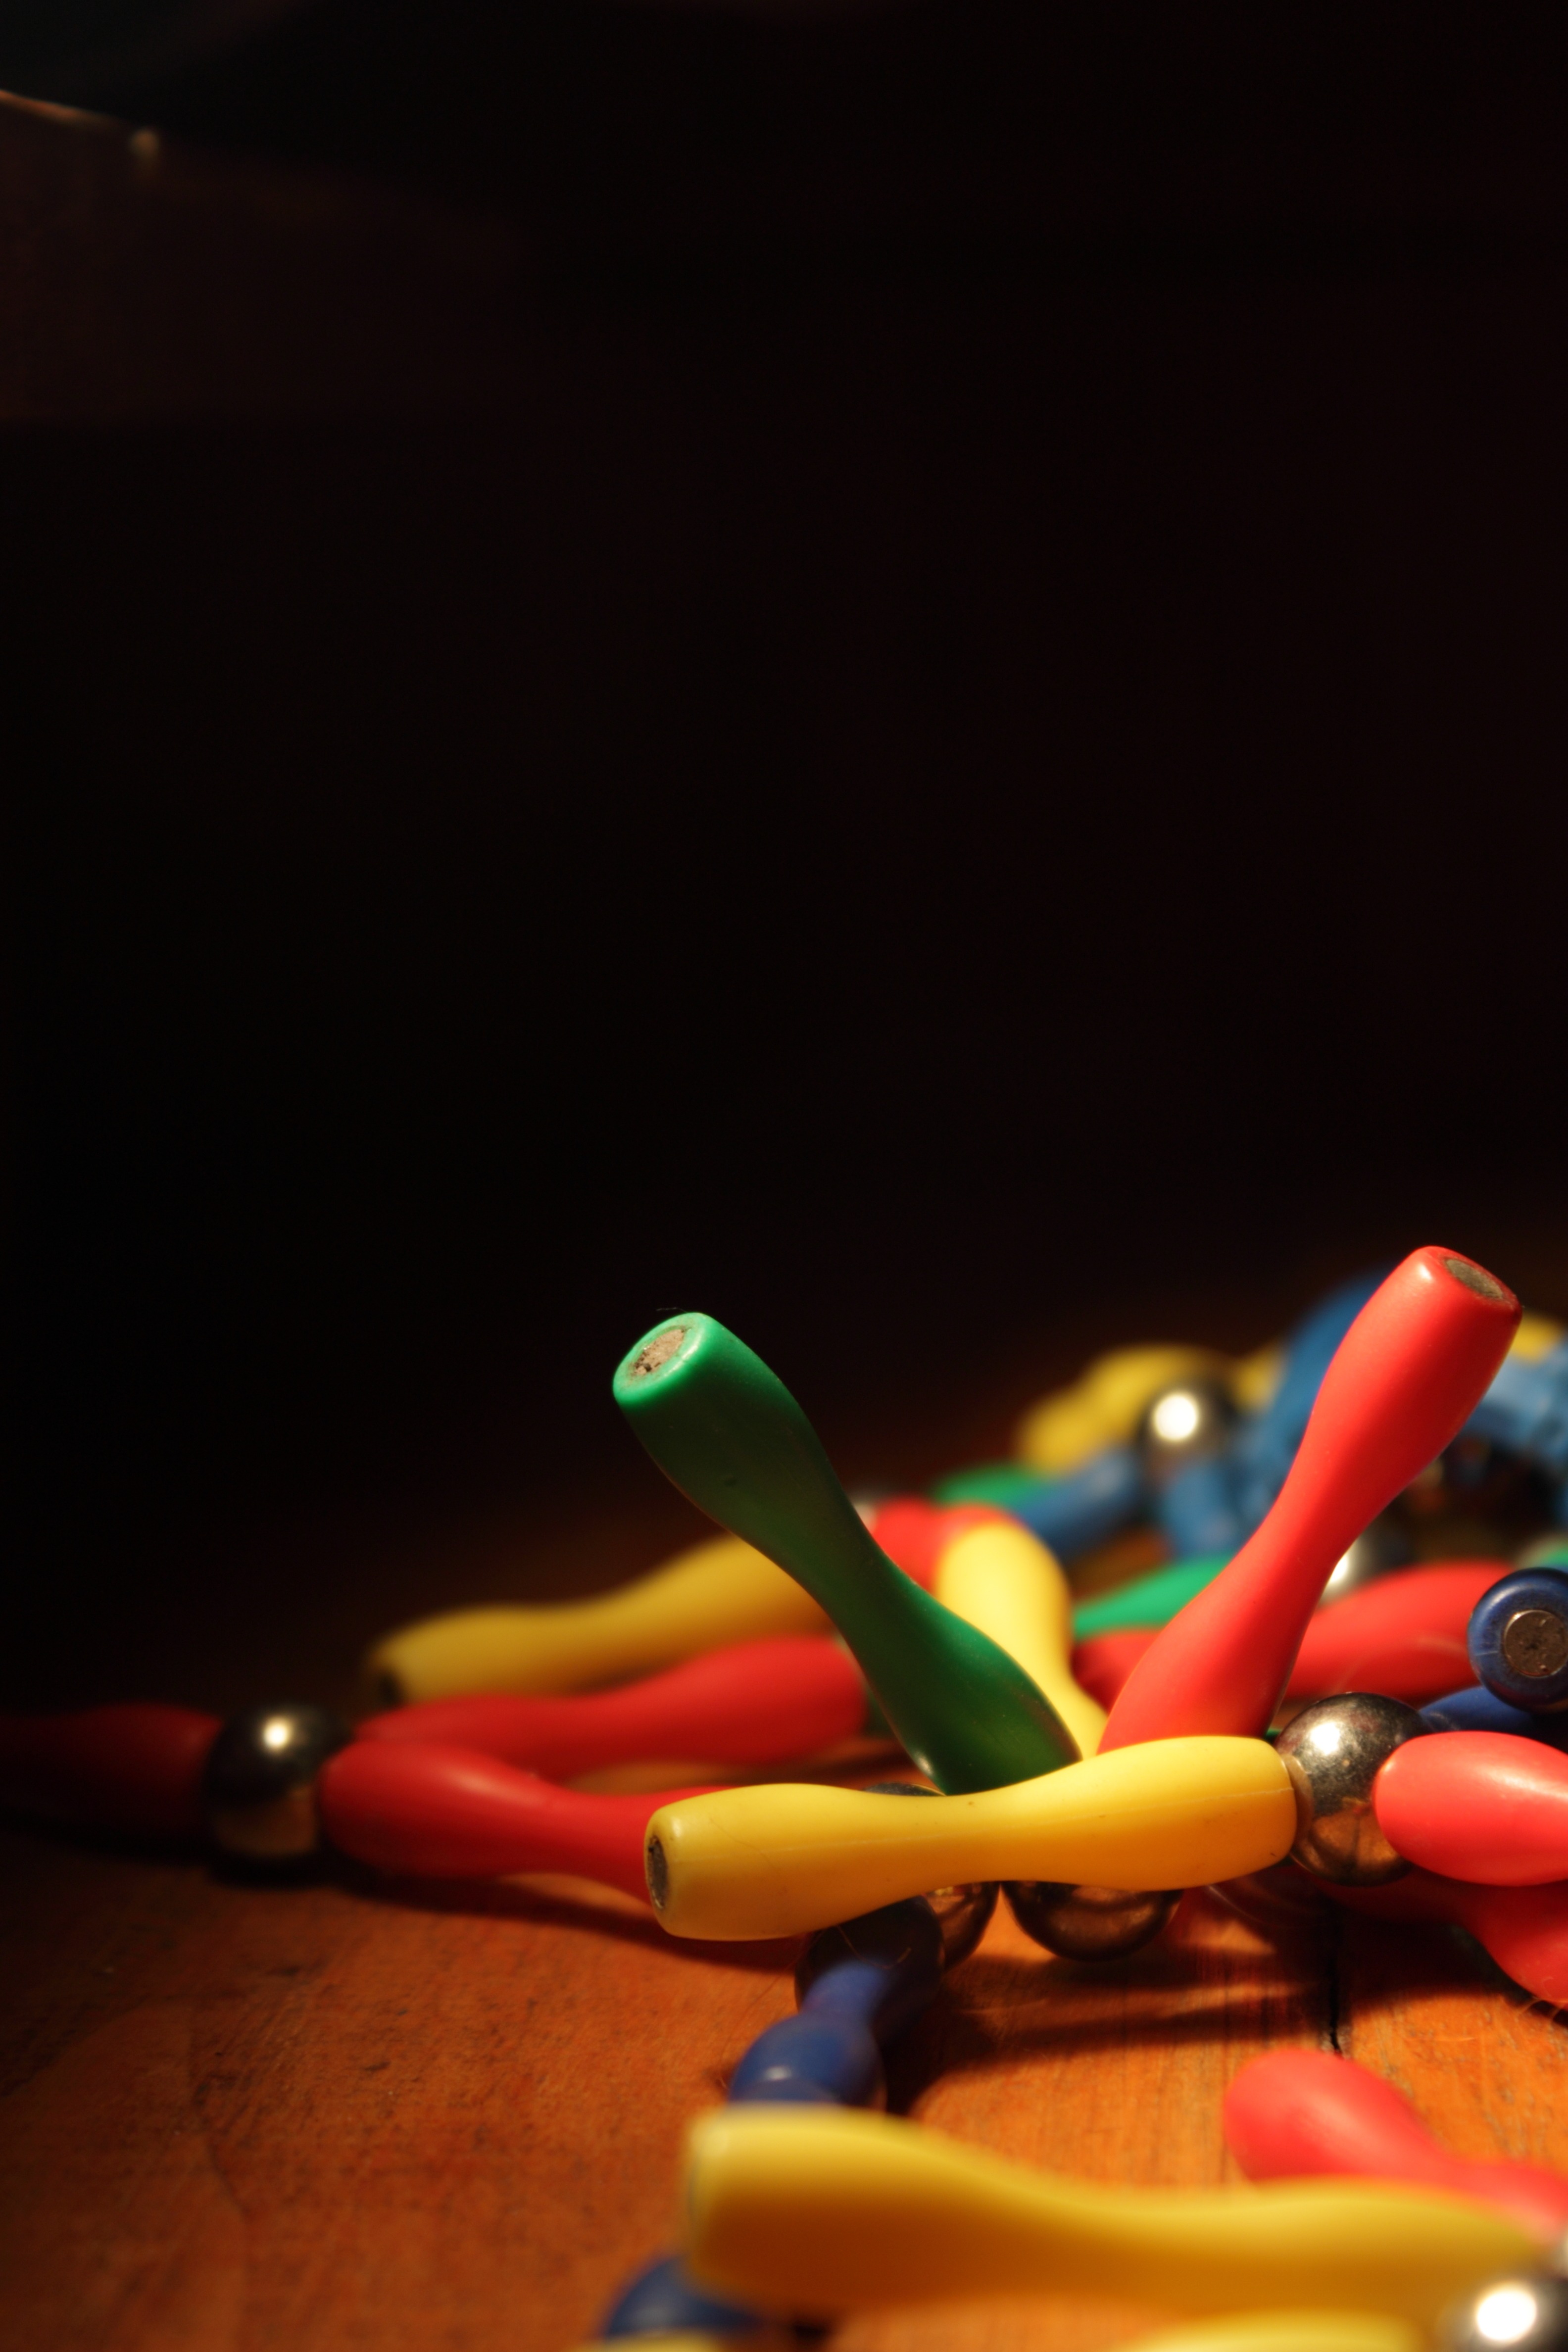
hand, light, flower, green, red, color, yellow, elements, colors, magnet, macro photography